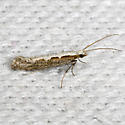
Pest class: diamondback_moth